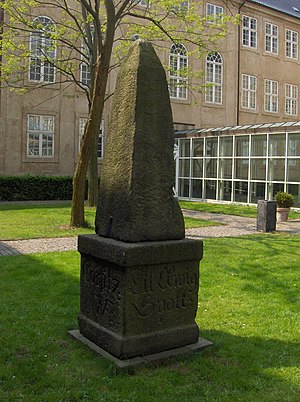
Corfitz Ulfeldts skamstøtte
Skamstøtten i Nationalmuseets gård
"Corfitz Ulfeldts skamstøtte er et stenmindesmærke over landsforræderen Corfitz Ulfeldt. Den blev i 1663 opstillet på Gråbrødretorv, hvor Ulfeldt havde boet, så byens borgere kunne spytte på den, når de passerede. Den bærer inskriptionen: ""Corfitz WF forræderen, Till Æwig Spott, Skam og Skiendsel"".